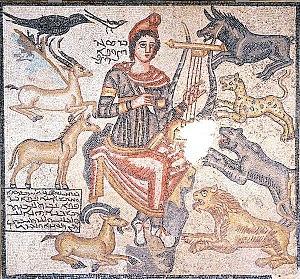
L’orphisme est un courant religieux de la Grèce antique connu par un ensemble de textes et d'hymnes, ainsi que par quelques attestations archéologiques : outre Les Lamelles d'or, on en connaît certaines représentations ou descriptions au travers de gravures, tablettes ou autres vestiges retrouvés dans des tombes. Le mythe d'Orphée, d'origine pelasge-thrace, dont l'épisode le plus célèbre est la descente aux Enfers du héros à la recherche de son épouse Eurydice, donna naissance à une théologie initiatique. La doctrine orphique est une doctrine de salut marquée par une souillure originelle ; l'âme est condamnée à un cycle de réincarnations dont seule l'initiation pourra la faire sortir, pour la conduire vers une survie bienheureuse où l'humain rejoint le divin. On entrevoit cette eschatologie à travers une littérature poétique apocryphe hellénistique, voire néoplatonicienne, conservée sous le nom d'Orphée.
Par différence de l’histoire naturelle de la péninsule, l’histoire des Balkans concerne les humains de cette région. Elle a produit de fortes convergences génétiques, culturelles et linguistiques. Cette riche histoire humaine est pourtant l’objet d’une multitude de revendications et de controverses nationalistes dues à la « balkanisation » voulue et inaugurée en 1878 par le Congrès de Berlin pour diviser la péninsule en petites puissances rivales, processus qui a fait dire à Winston Churchill : « la région des Balkans a tendance à produire plus d’histoire qu'elle ne peut en consommer ».